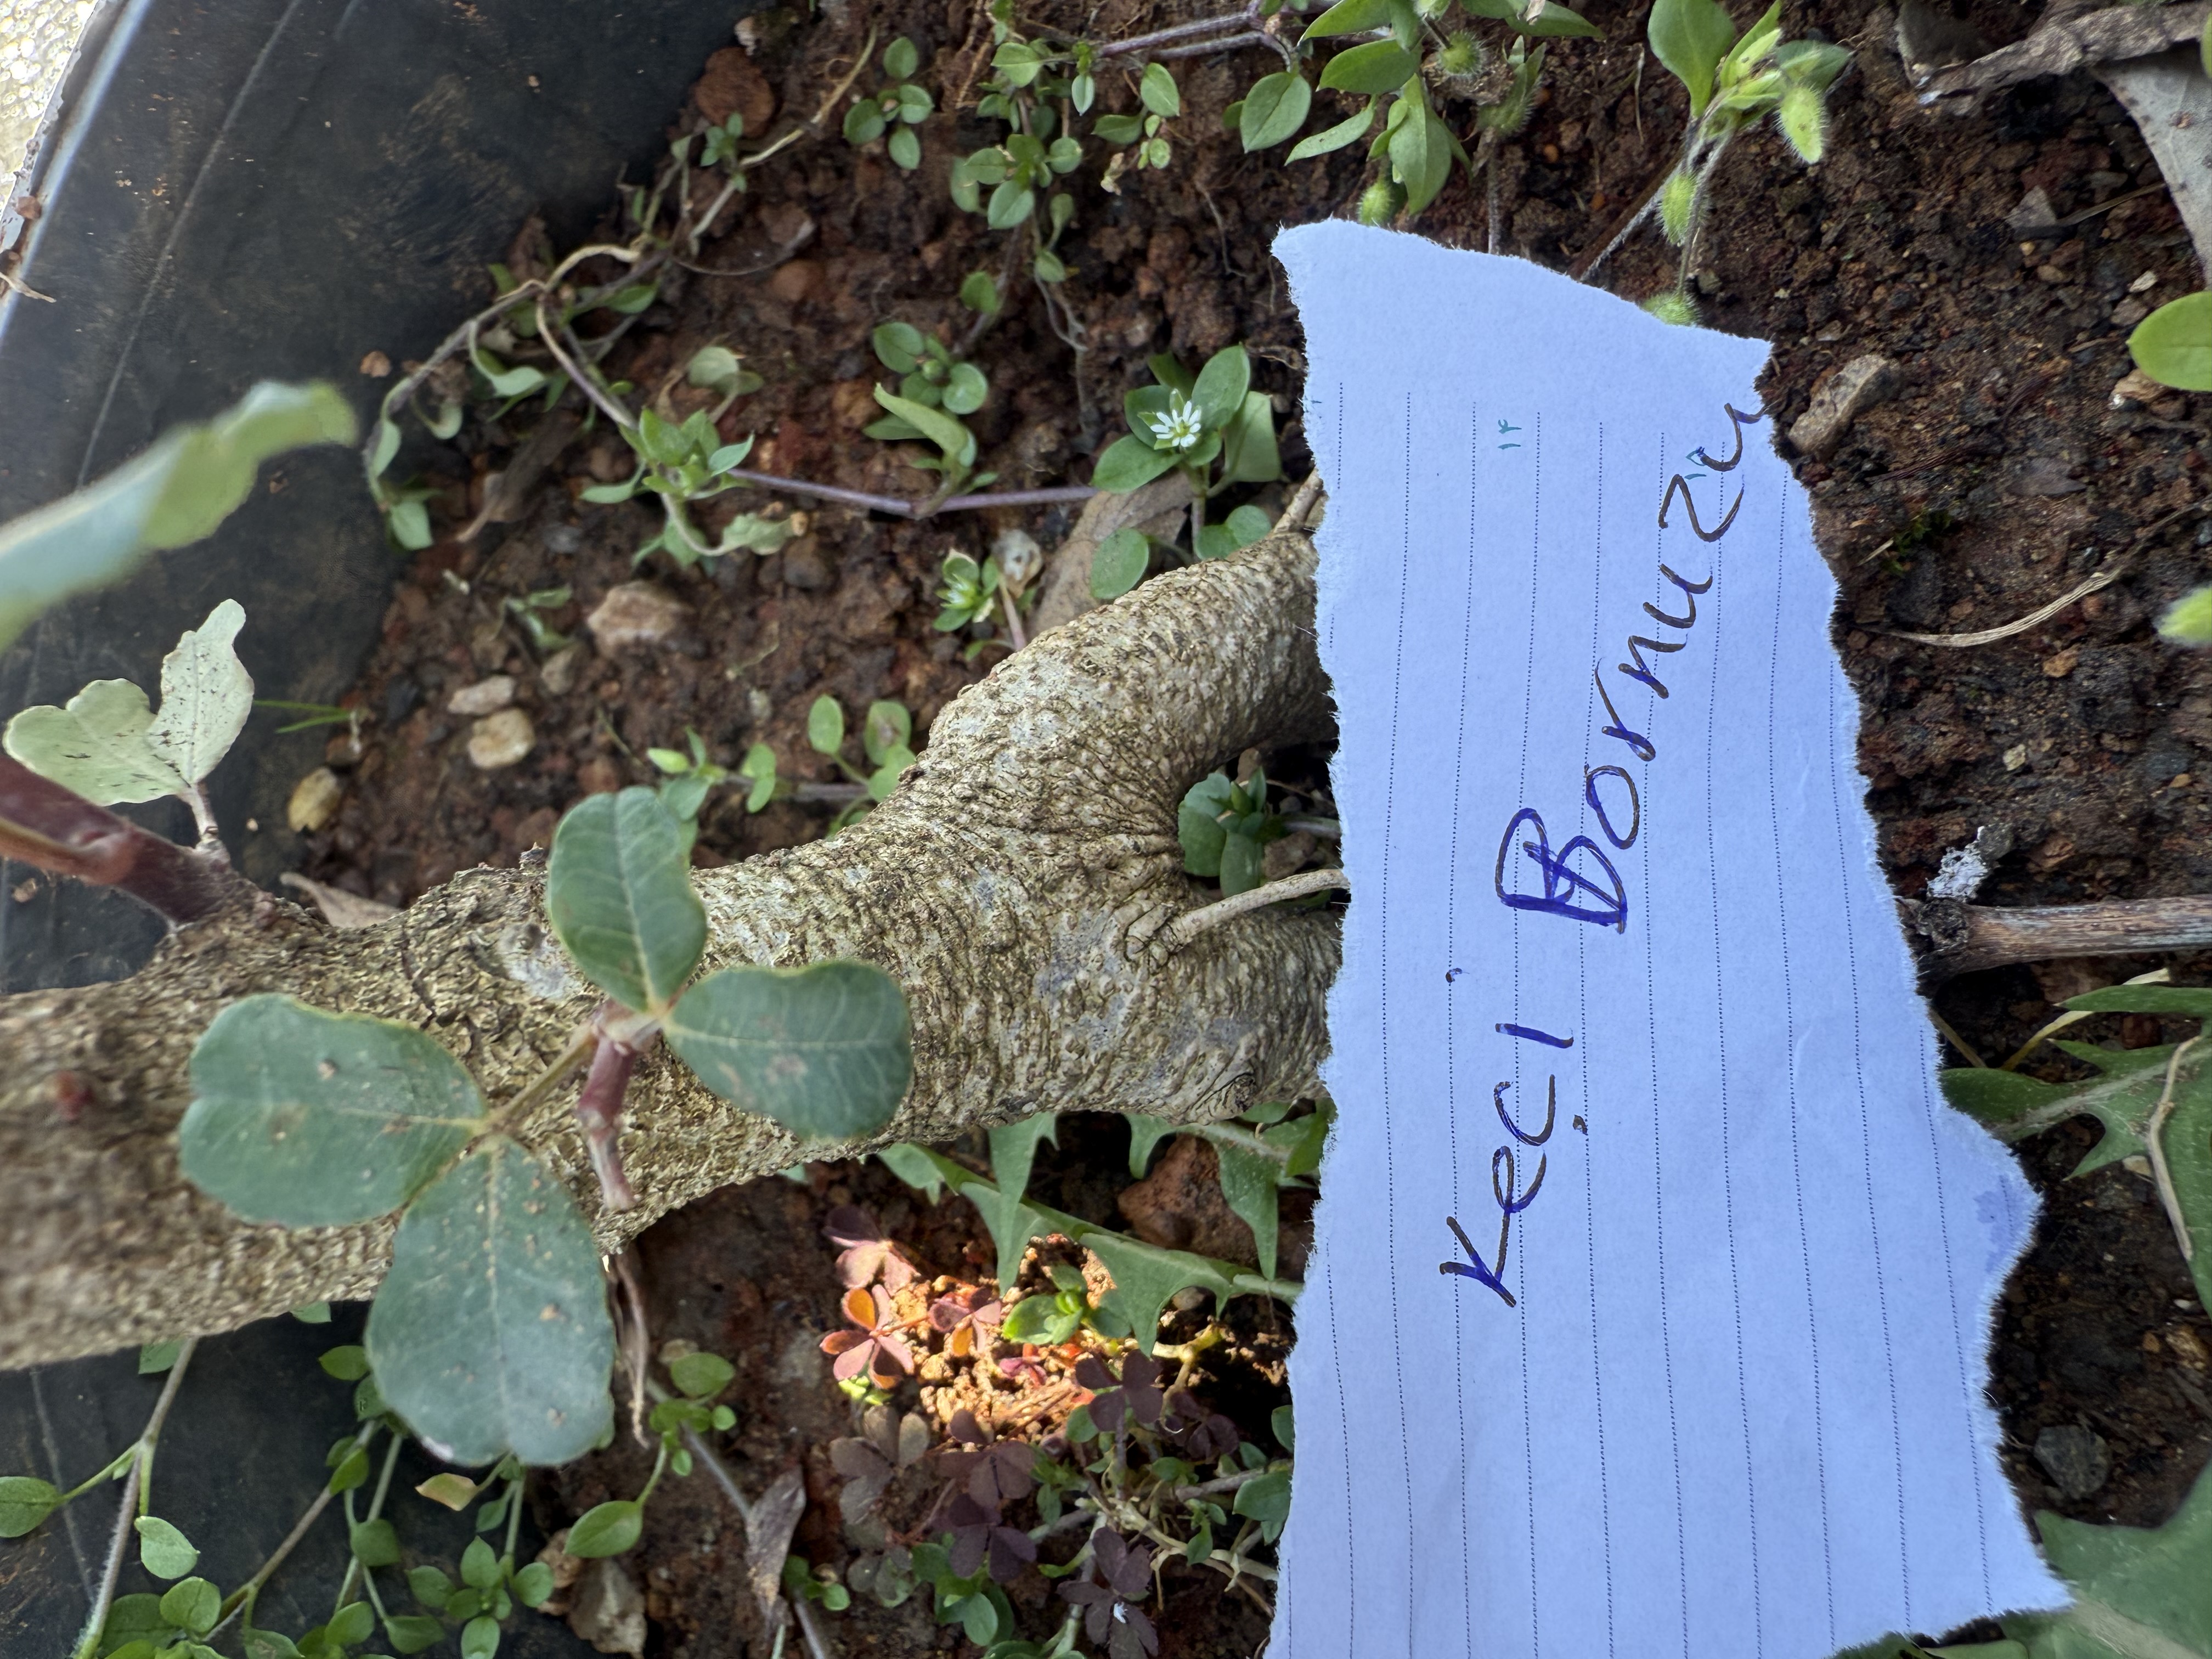
Variety: Carob